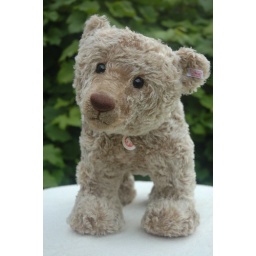
Steiff grizzly bear cub made in 2010 in a limited edition of 1,000. Mine is number 543